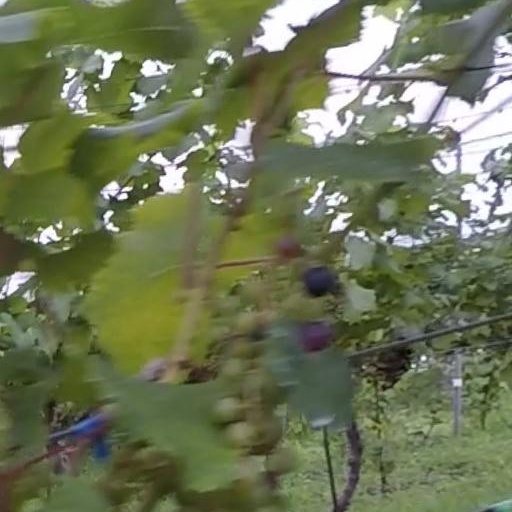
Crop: grape